Hurst Nelson

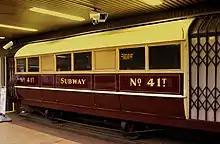
A Glasgow Subway 4-wheel carriage.

Hurst, Nelson and Company Ltd was a railway rolling stock manufacturer based in Motherwell, Scotland. The company also built many railway wagons, as well as trams and trolleybus carosseries for several local authorities.